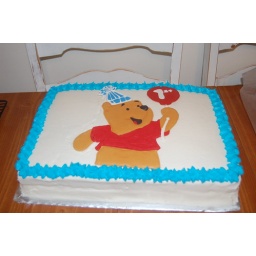
Ian's 1st Birthday - white cake with buttercream filling by "grandparent's request" :-)